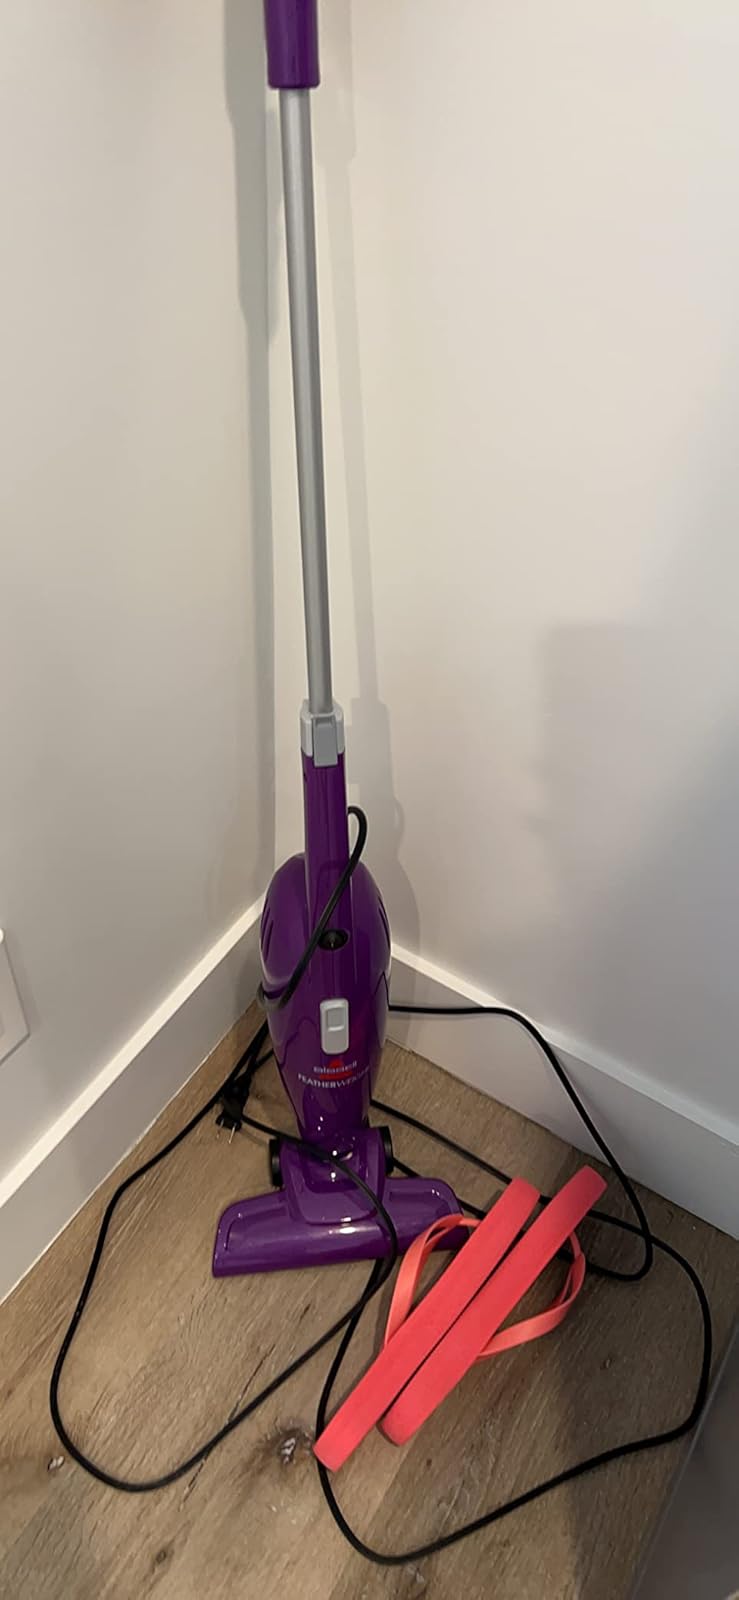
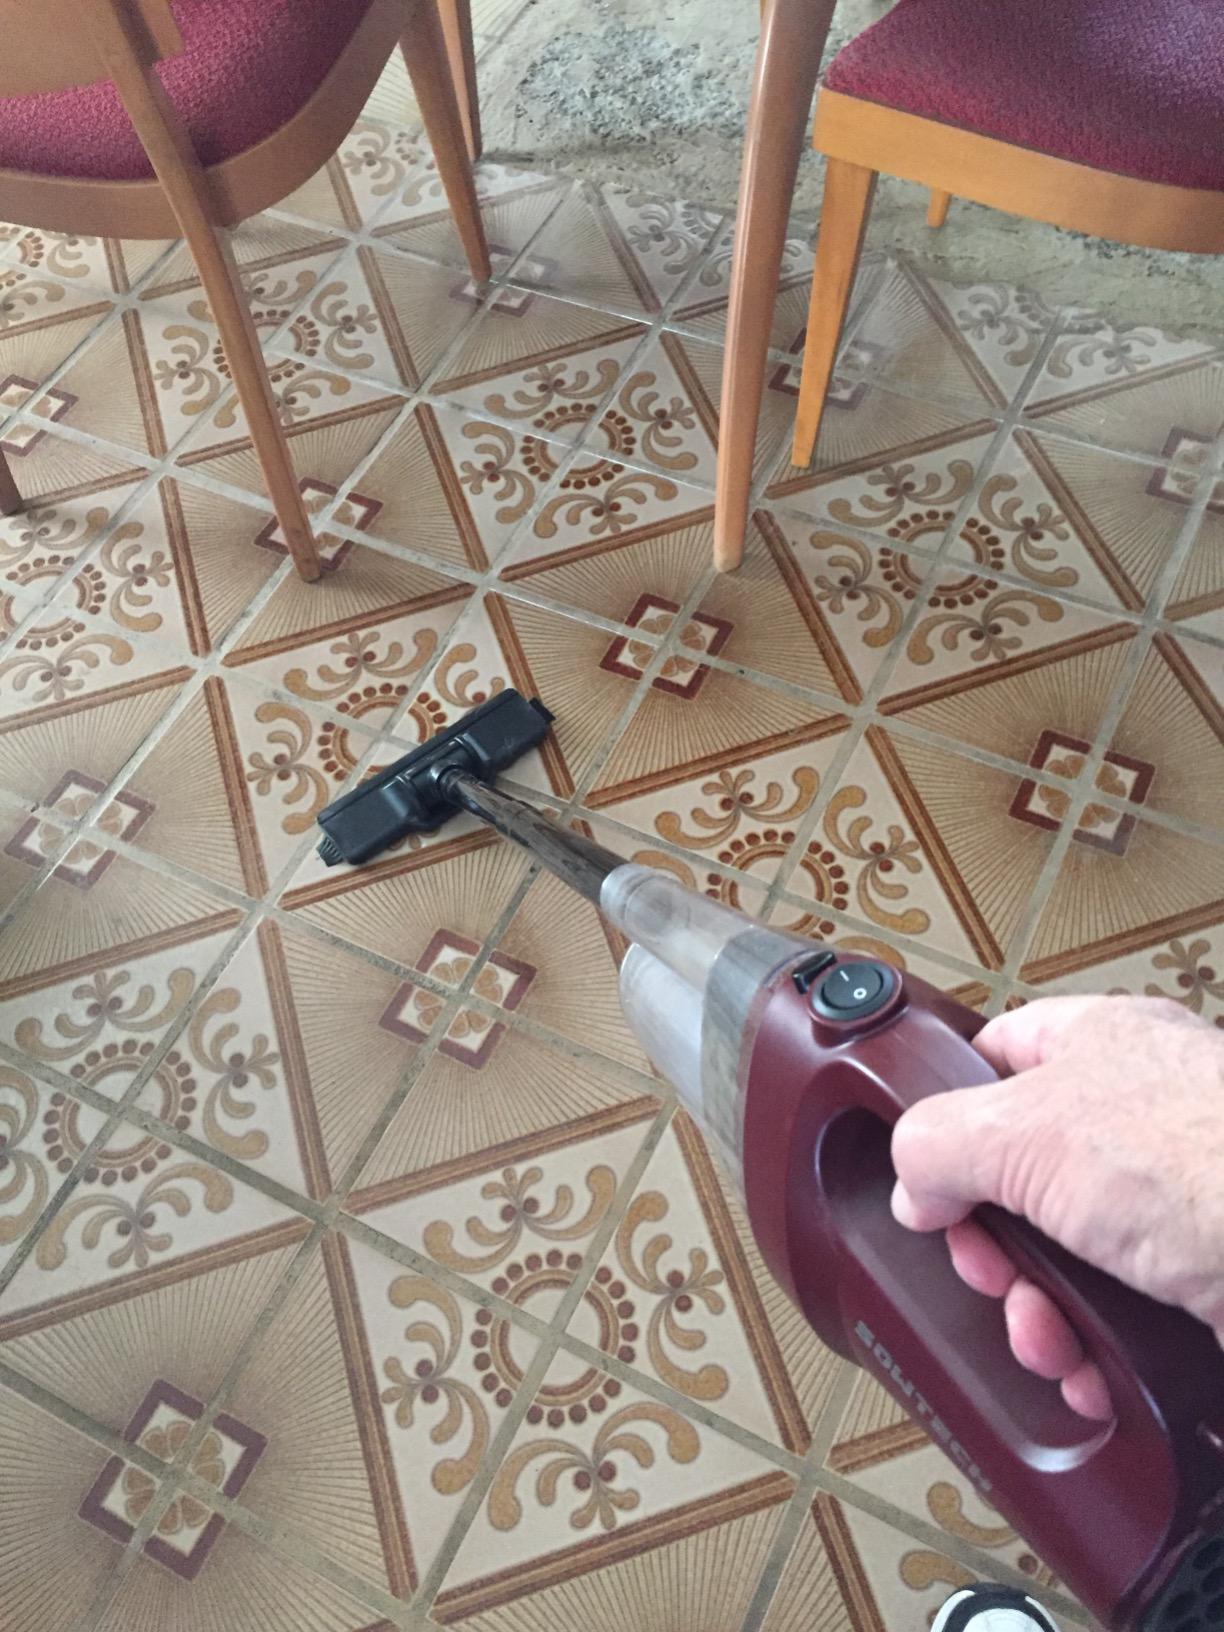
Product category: items_vacuum
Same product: no